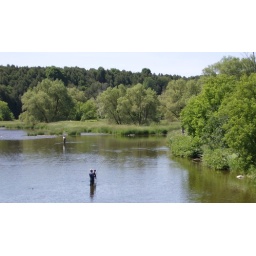
Fisherman in water under bridge